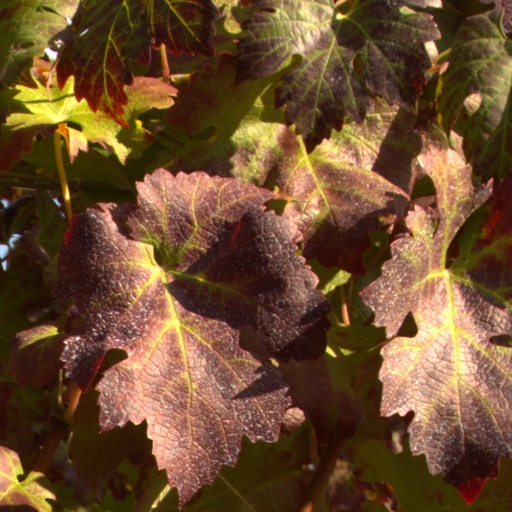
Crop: grape